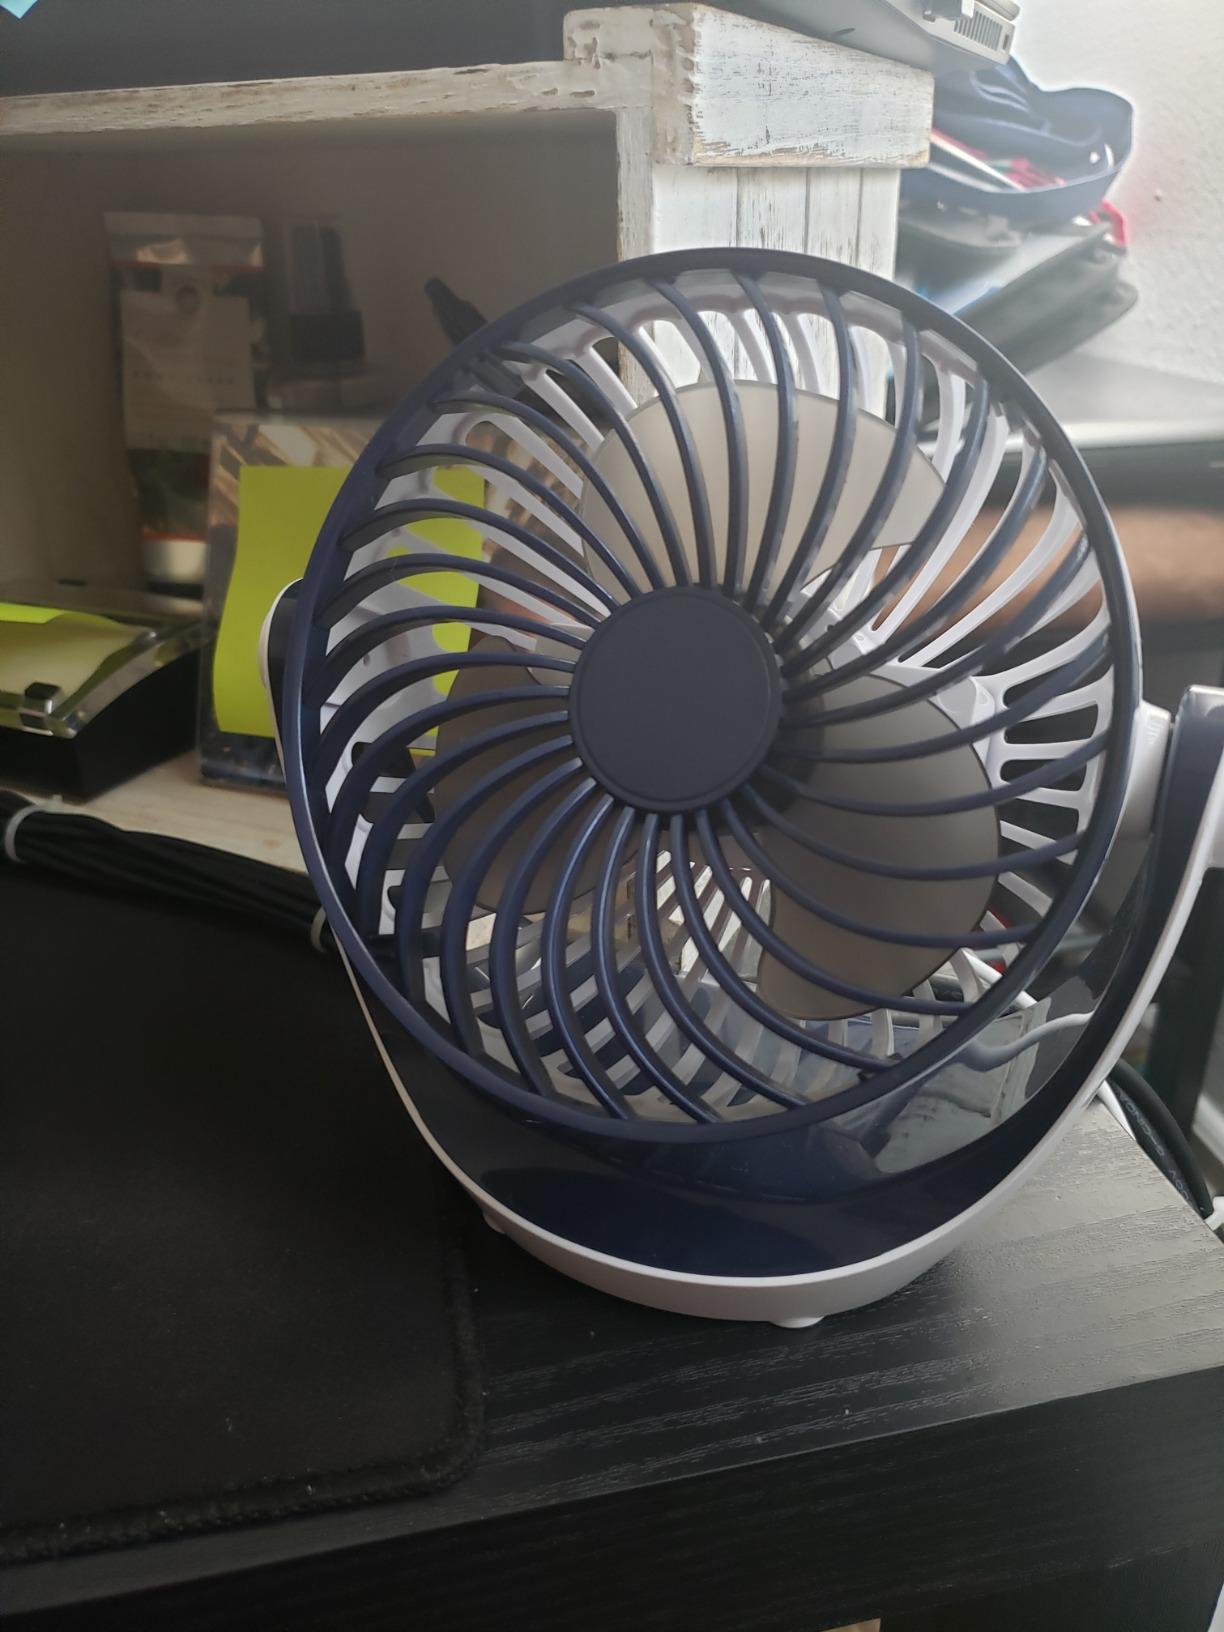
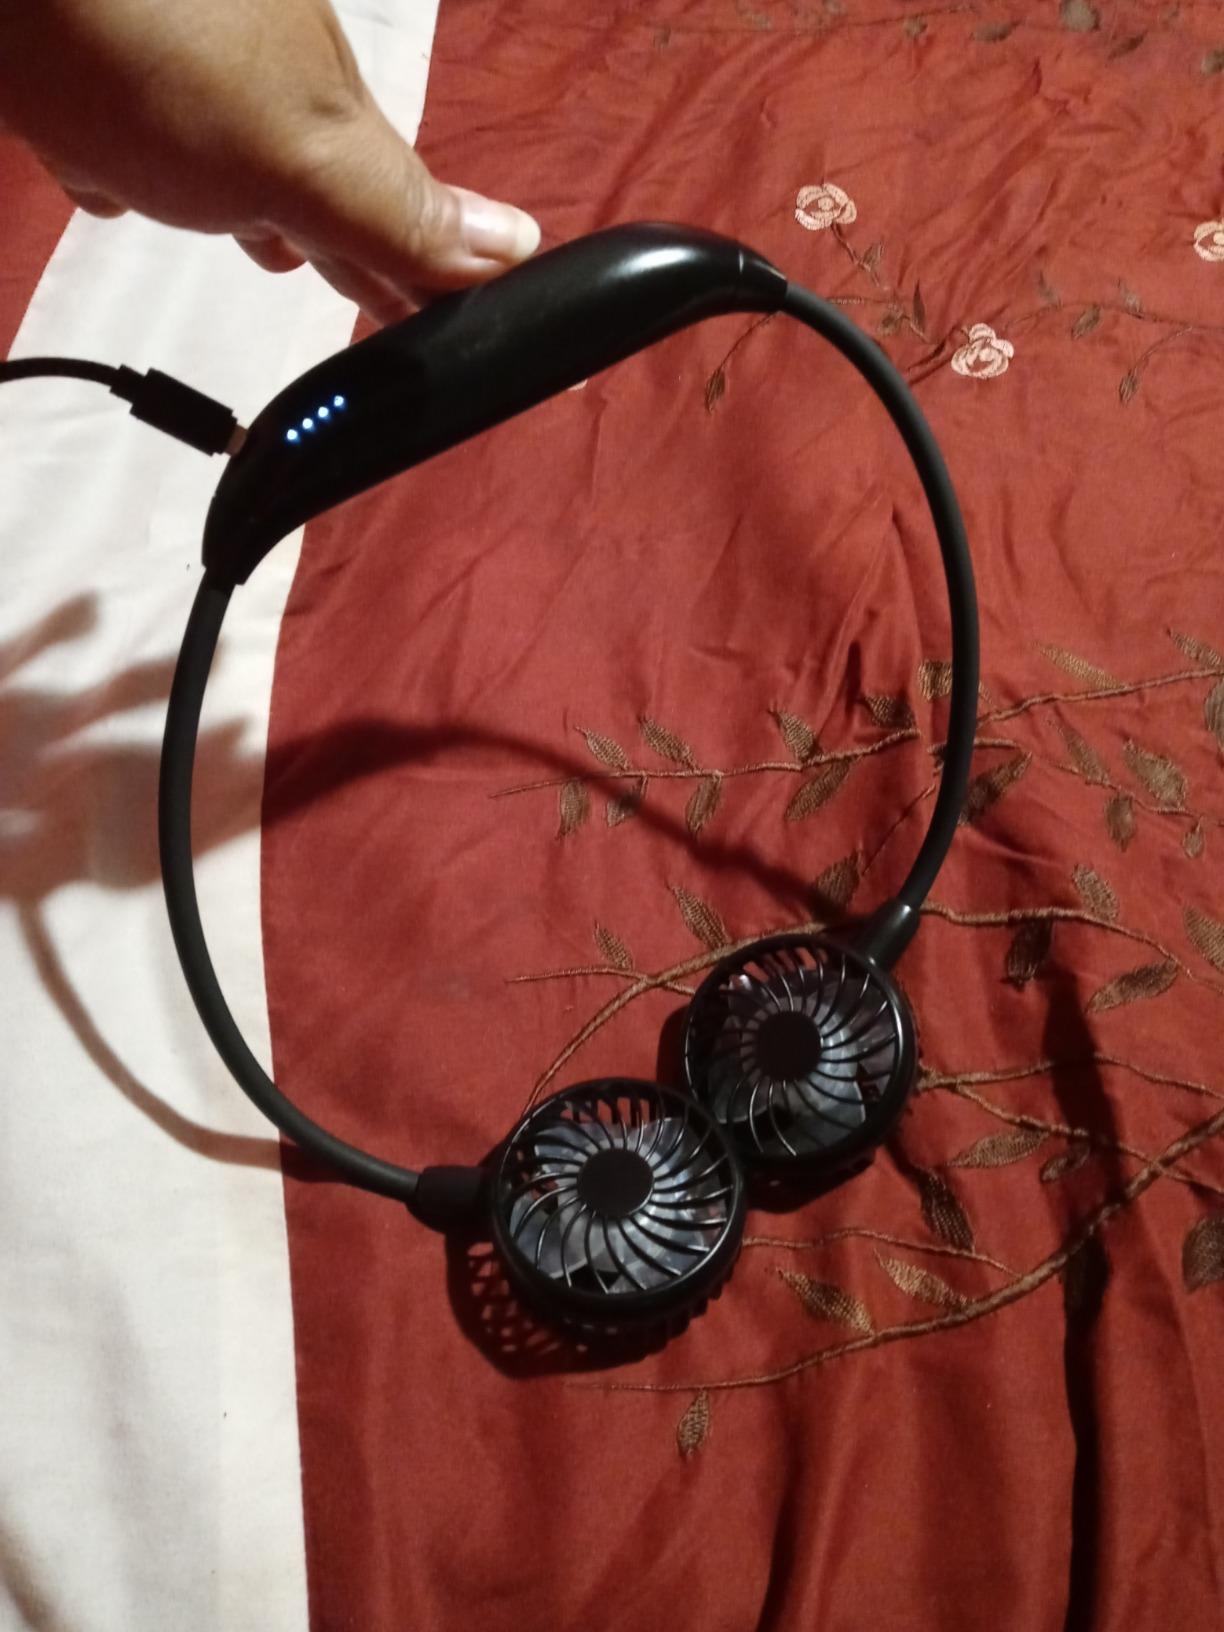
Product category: fan
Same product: no